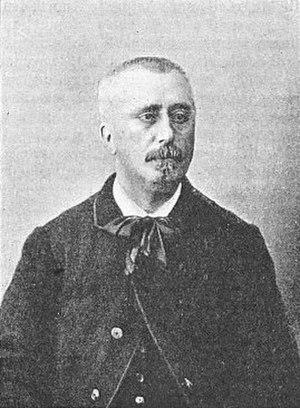
Portrait d'Émile Pouvillon
L'avenue Émile-Pouvillon est une voie du 7ᵉ arrondissement de Paris, en France.
Paul Antoine Émile Pouvillon est un écrivain français né le 10 octobre 1840 à Montauban et mort le 7 octobre 1906 à Jacob-Bellecombette près de Chambéry.